Ojomo Oluda

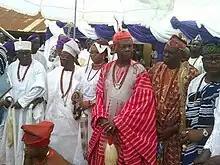
Ogunoye during Igogo 2020 Festival in Owo

The Ojomo Oluda is the Yoruba king of Ijebu, Owo in Ondo State, southwestern Nigeria. The king is believed to be a descendant of Ojugbelu Arere, the pioneer Olowo of Owo.